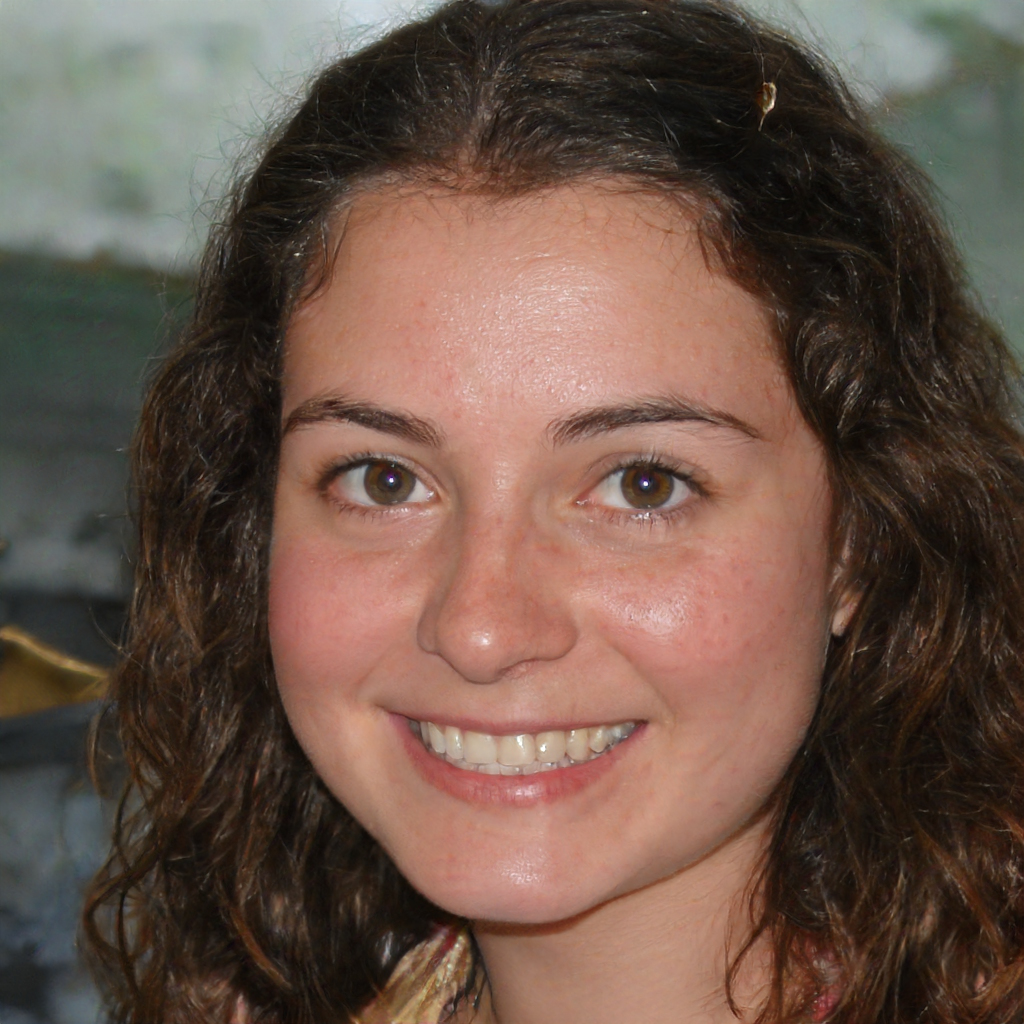
Label: Colored